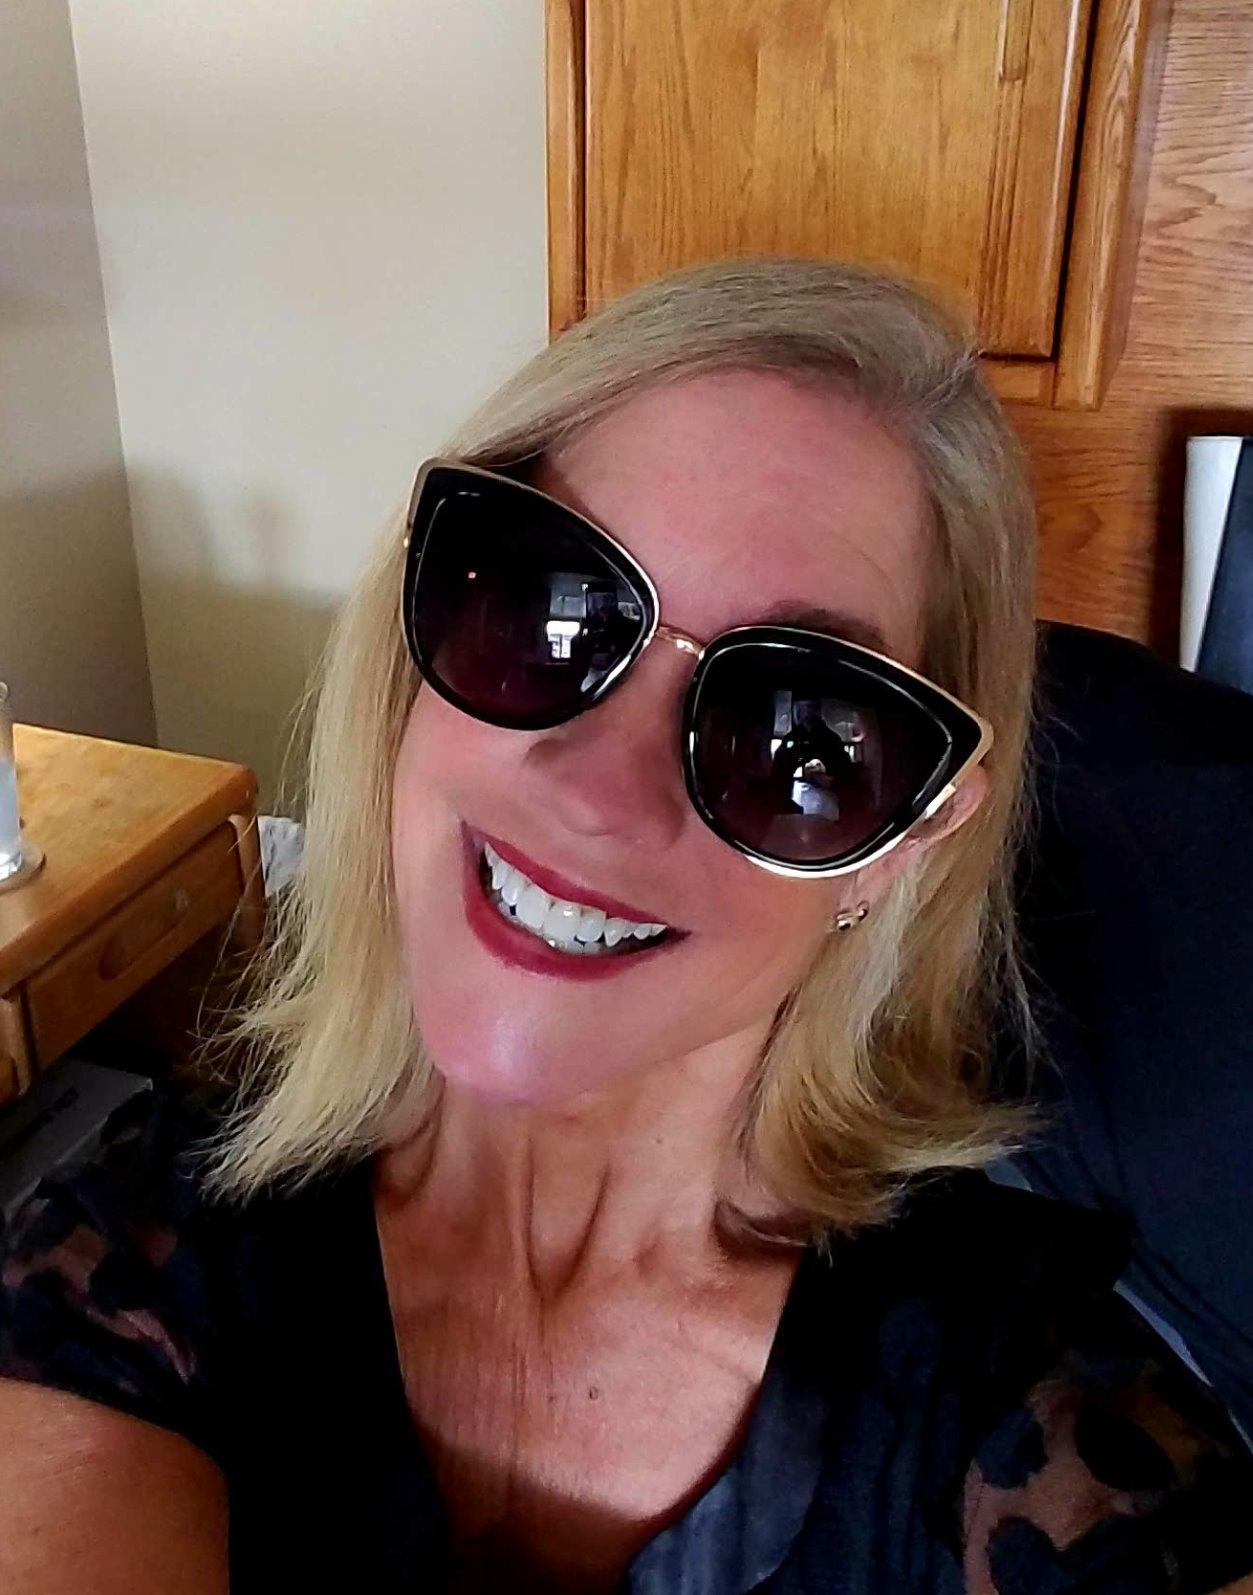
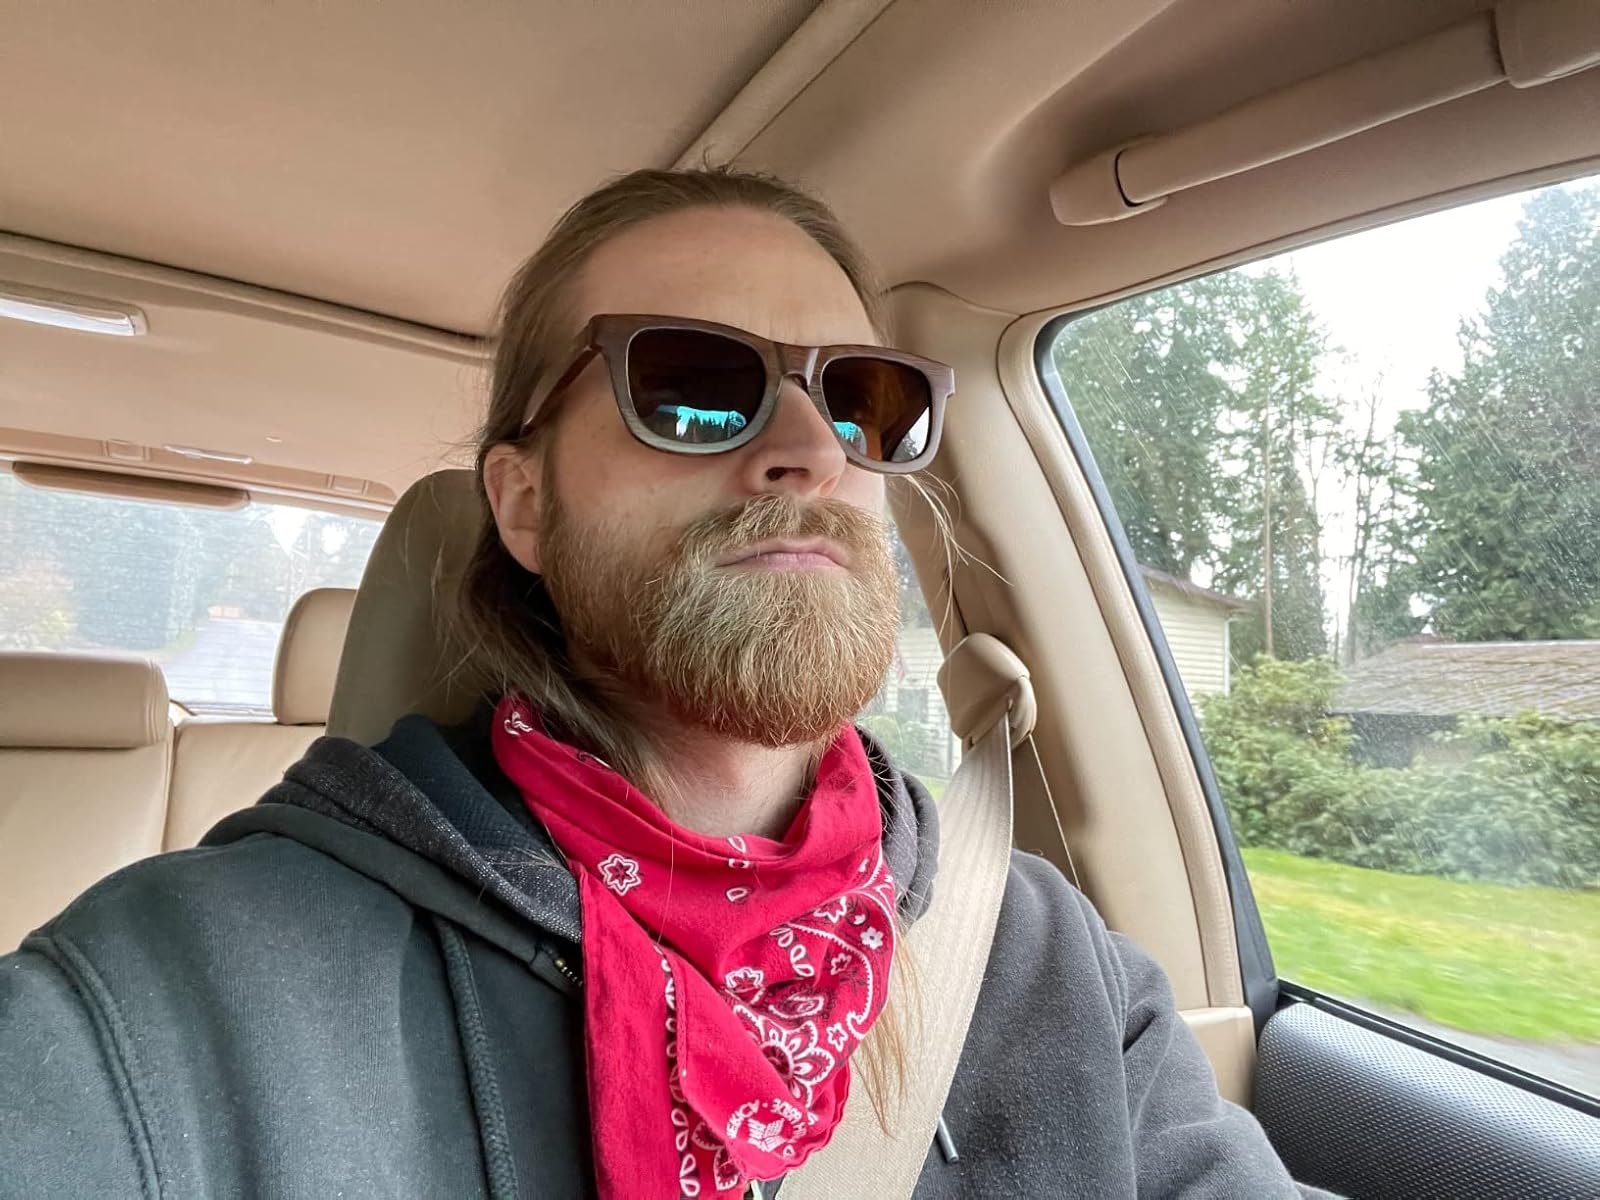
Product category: accessories_sunglasses
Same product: no